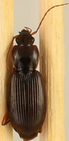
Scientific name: Synuchus impunctatus
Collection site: Bartlett Experimental Forest NEON (BART), plot BART_018